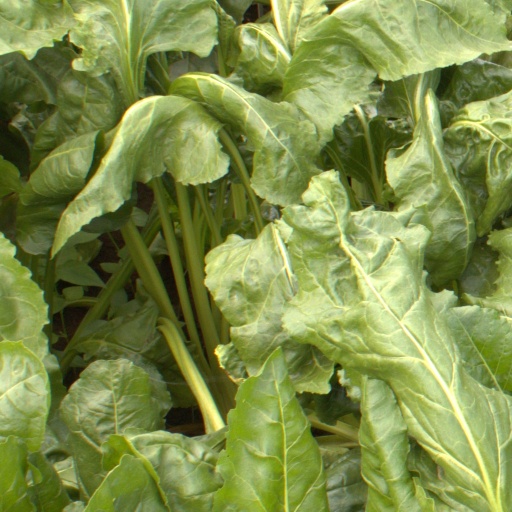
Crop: sugar beet